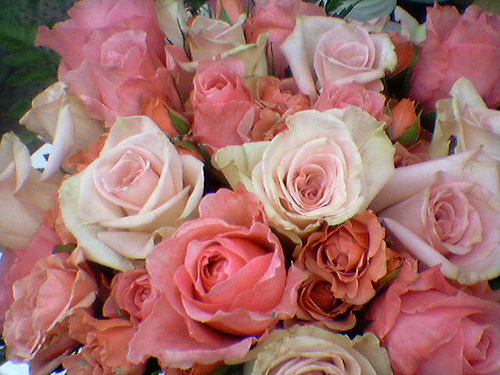
Flower: rose